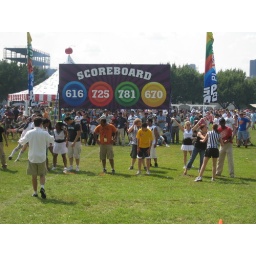
T-shirts frozen in LNO that will be unraveled with...a plastic tray, a bottle of water and a lot of creativity.